Arthur Prest

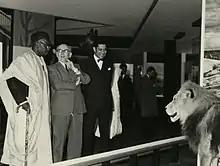
At the Commonwealth Institute with Mr. Kenneth Bradley, C. M. G., (centre) Director of the Institute, and Chief Arthur Prest (right), Acting High Commissioner for the Federation of Nigeria

Prest was born in February 1906 to a white English father from Liverpool who was a ship's captain and a merchant trader, and an Itsekiri royal Nigerian mother, Princess Mami Ogbe, who was the daughter of the Olu of Warri. In 1946, Prest was given the chieftaincy title of the Olorogun of Warri by the Olu of Warri.